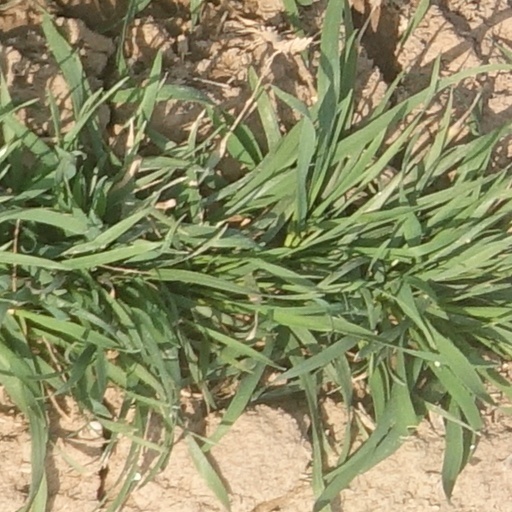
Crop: wheat